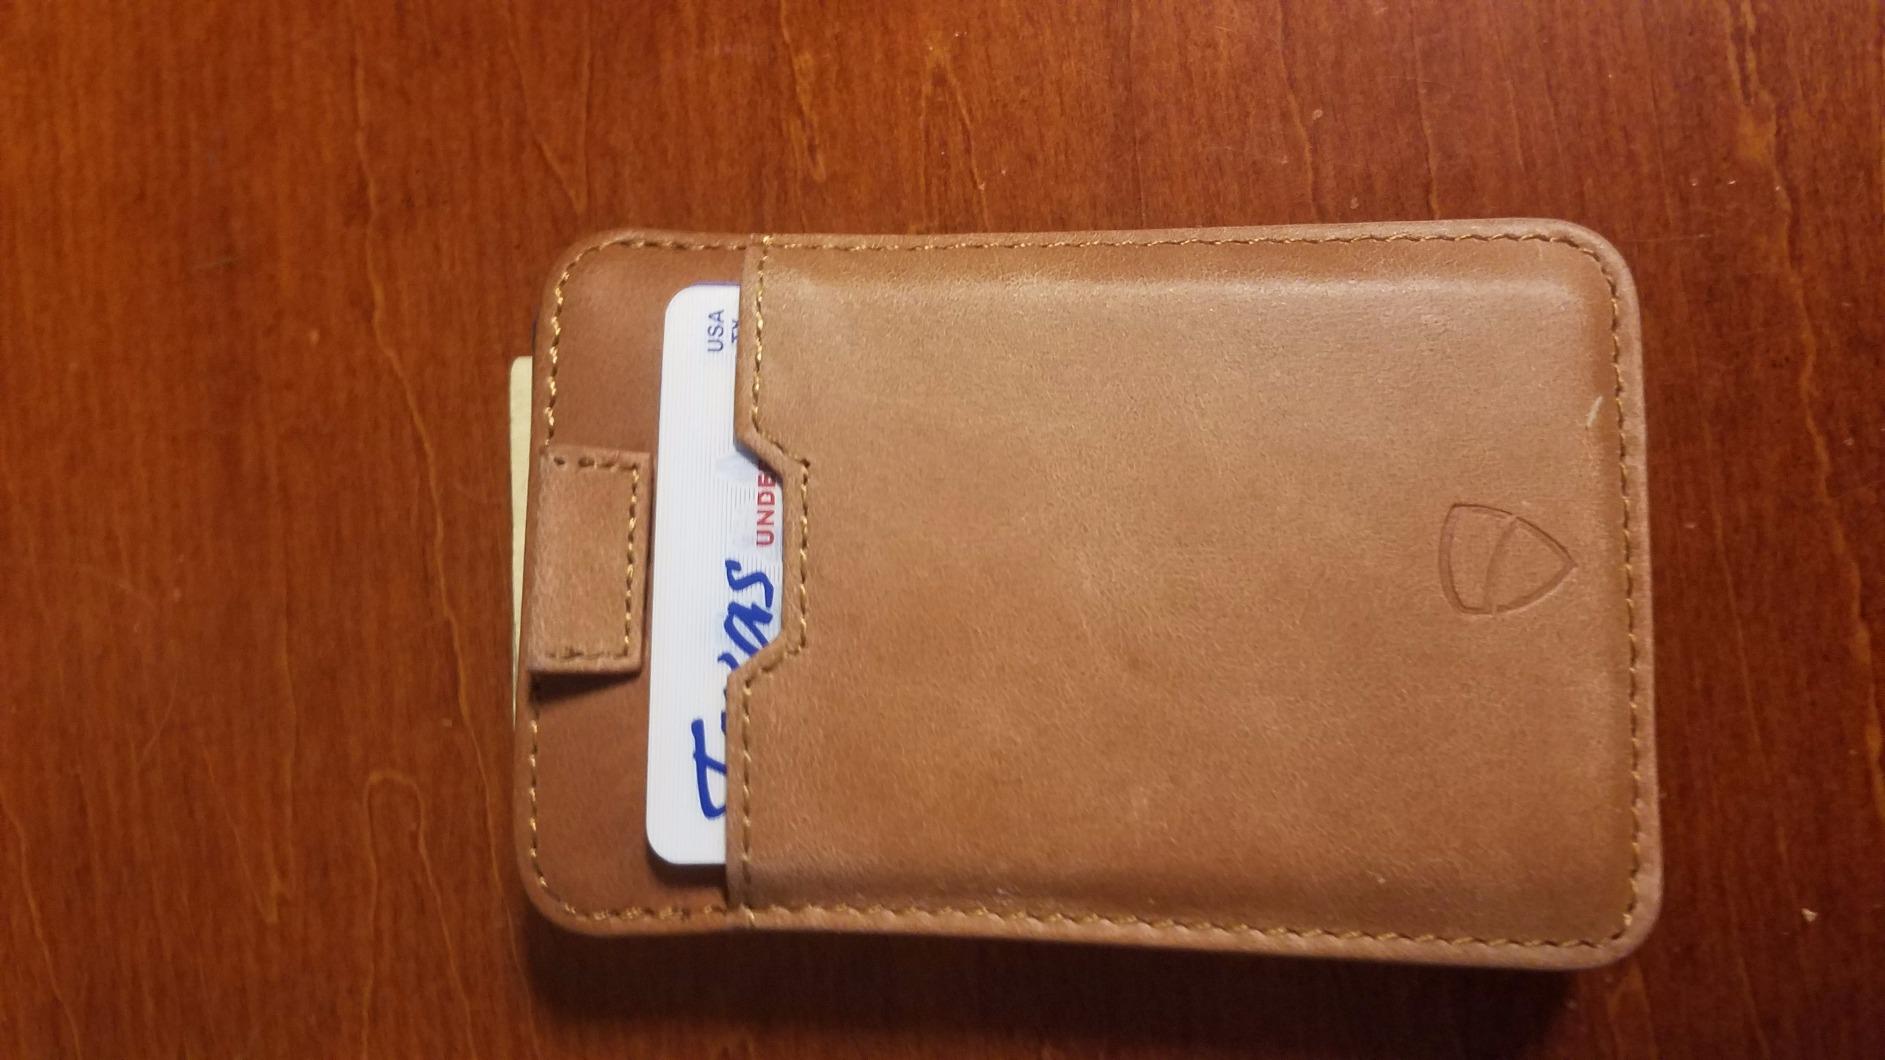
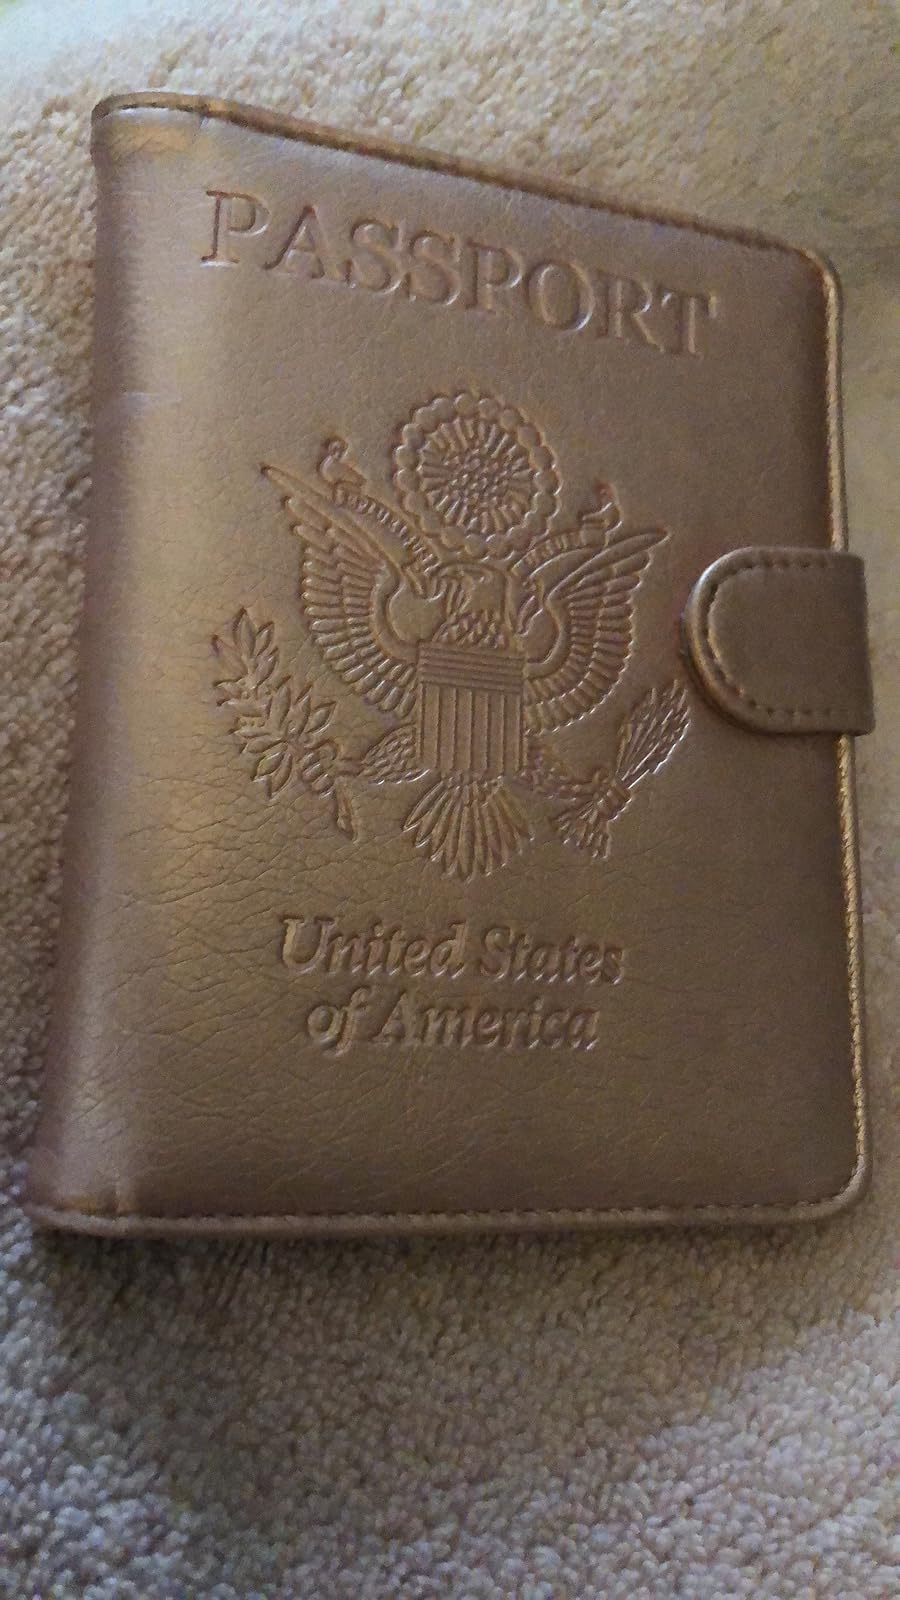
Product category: accessories_wallet
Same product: no